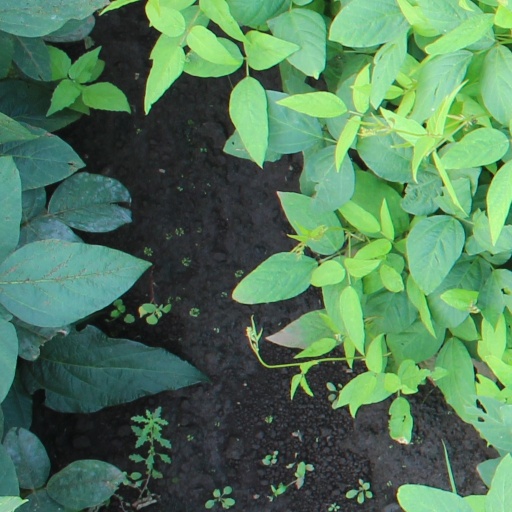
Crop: soybean